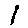
Label: 1